List of Newcastle United F.C. managers

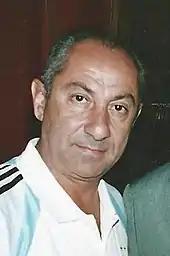
Osvaldo Ardiles, pictured here in 2006, managed the club from 1991 to 1992.

In 1991, Osvaldo Ardiles was appointed manager; he was the first foreign-born manager of the club. He set about dismantling Smith's team, focusing on promoting the younger players, and steered the club to eleventh place. However, in the 1991–92 season, Ardiles struggled to deliver results in what was the club's centenary year, and as the club found itself in a relegation battle, with a real risk of dropping down to the Third Division, he was replaced in the role by Keegan. The club stayed up on the last day of the season, with a 2–1 win over Leicester City. As the Premier League had been established, the Second Division was renamed the First Division, and Newcastle won the league, eight points ahead of West Ham United. The defence was strengthened by the signings of John Beresford and Barry Venison, and in February 1993, the strike force was bolstered by the arrival of Andy Cole, who scored twelve goals in his first twelve games for the club. In the summer of 1993, top scorer David Kelly was moved on, and Beardsley returned to the club, having spent the previous two seasons at Everton. Gavin Peacock also left the club, he was replaced by Rob Lee, who had joined in the autumn transfer window. Newcastle ended the 1993–94 season in third place, their highest league finish since 1927, and with Cole the top goalscorer. This team was the precursor to the "Entertainers" side two seasons later. In the 1994–95 season, the best start to any top division season in their history, winning their first six games to go top of the table. They had fallen away by Christmas but were in the running for a UEFA Cup place. The sale of Cole to Manchester United in the new year, affected their firepower up front and the club finished sixth, but made important summer signings in Les Ferdinand and David Ginola.